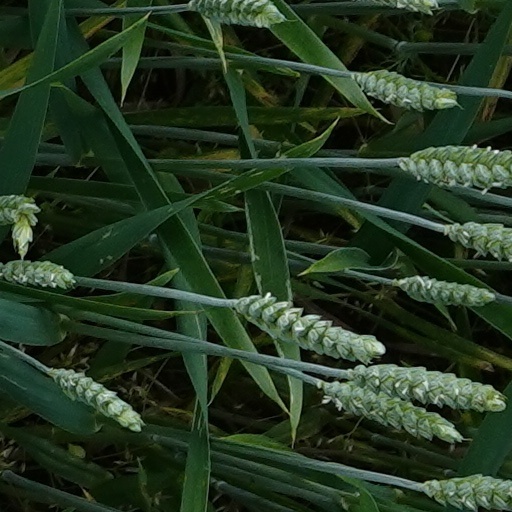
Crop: wheat